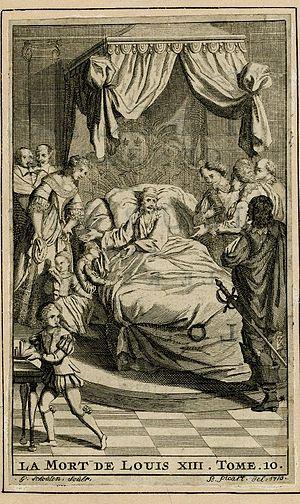
Cette page concerne l’année 1643 du calendrier grégorien.